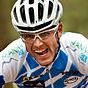
Age: 24